Diane Wood

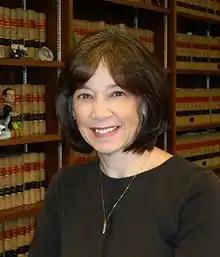
Prior official photograph from 2008.

On March 31, 1995, President Bill Clinton nominated Wood to the United States Court of Appeals for the Seventh Circuit after William J. Bauer assumed senior status. She was confirmed unanimously by the Senate and received her commission on June 30, 1995. Wood became the second woman ever to sit on the Seventh Circuit. She is known for building consensus on the court and rallying other judges around her positions. Neil A. Lewis has called Wood an "unflinching and spirited intellectual counterweight" to the Seventh Circuit's well-known conservative heavyweights Richard Posner and Frank Easterbrook. She served as Chief Judge from October 1, 2013, to July 3, 2020. On December 9, 2021, Wood announced she would assume senior status upon confirmation of her successor. She assumed senior status on September 7, 2022. She retired from the bench on April 30, 2024.